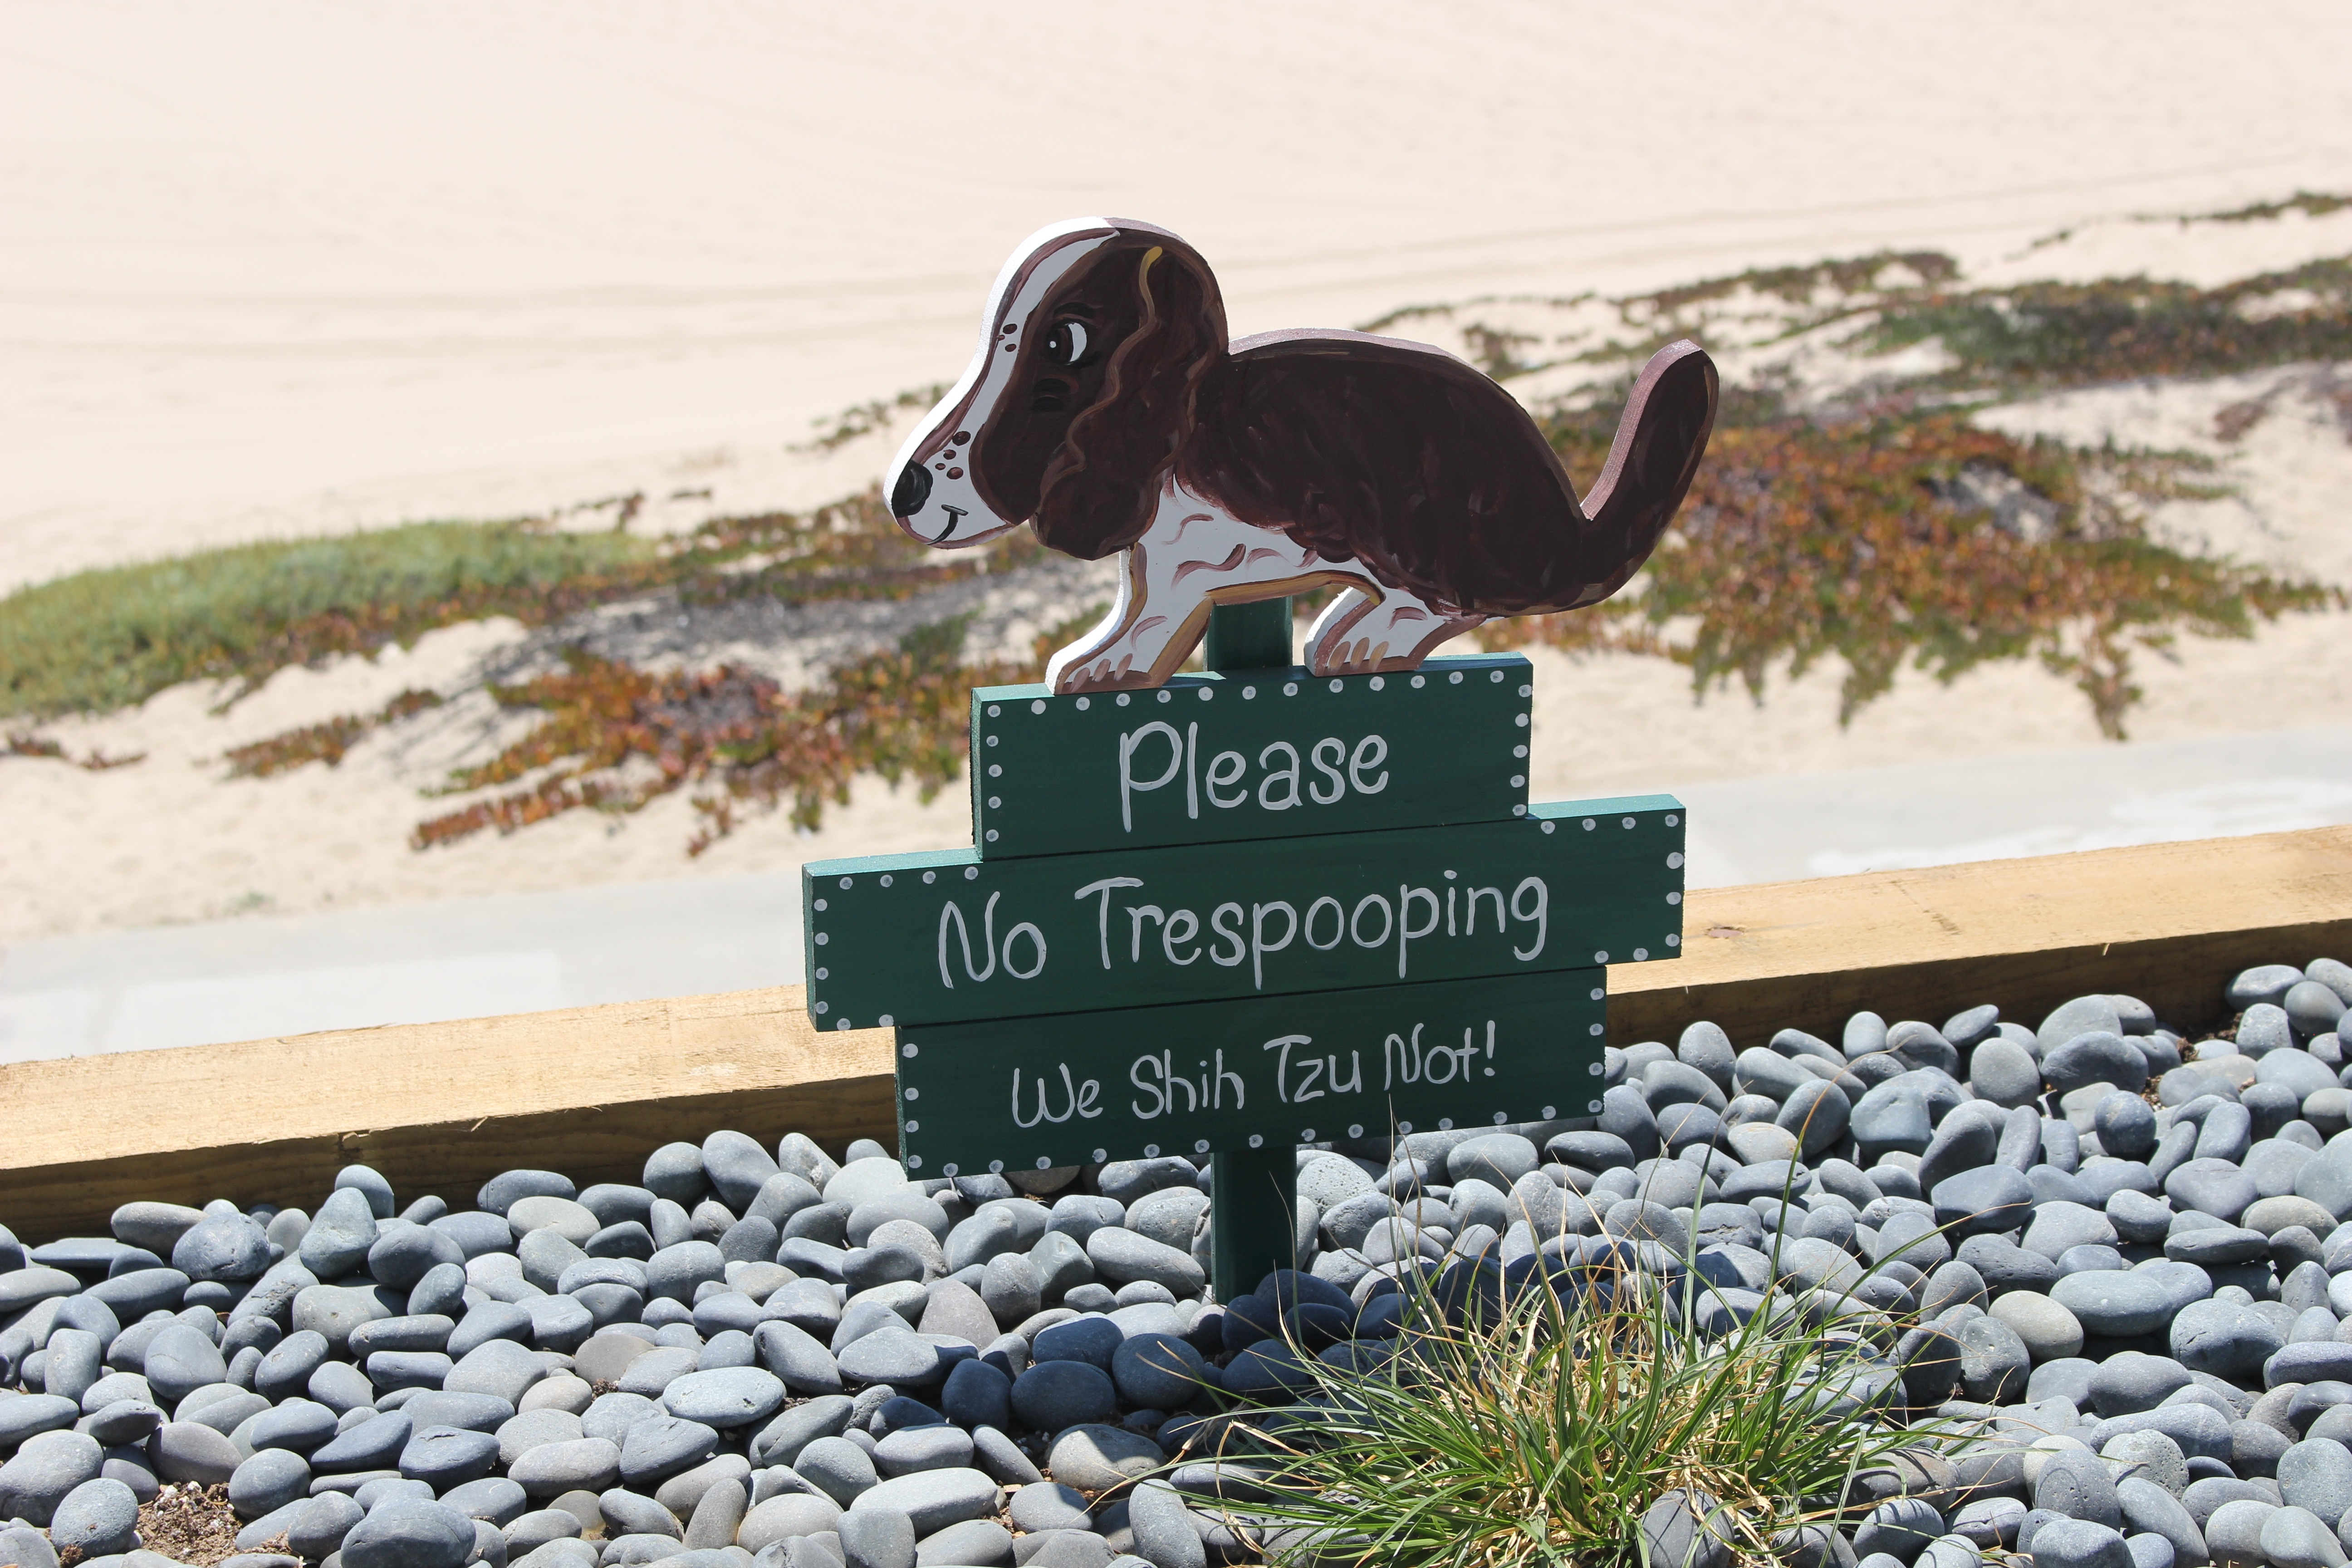
hand, nature, grass, person, bird, people, plastic, puppy, dog, animal, cute, canine, walk, sign, pet, young, green, park, clean, bag, toilet, dirty, outdoors, leash, waste, smell, funny, owner, pick, mess, poop, pooping, behaviour, cleanup, scoop, hygiene, doggo, unhygienic, dog poop, feces